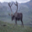
Label: deer